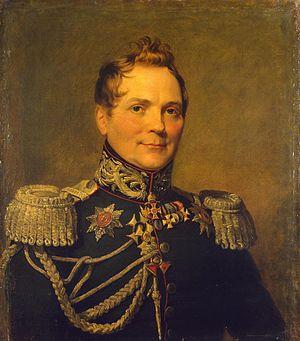
George Dawe, né le 8 février 1781 à St. James's et mort le 15 octobre 1829 à Kentish Town, est un portraitiste anglais.
Le comte Karl Wilhelm von Toll, né dans le gouvernement d'Estland le 19 avril 1777 et mort le 5 mai 1842 à Saint-Pétersbourg, est un aristocrate allemand de la Baltique, sujet de l'Empire russe qui fut général de l'armée impériale russe contre les armées napoléoniennes.